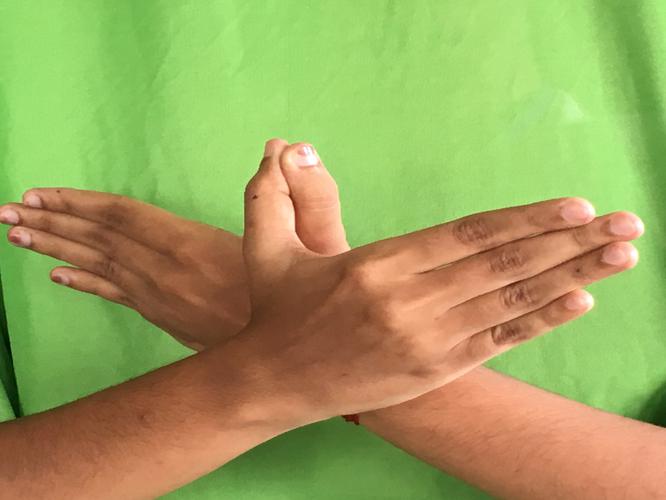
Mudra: Garuda
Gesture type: double_hand